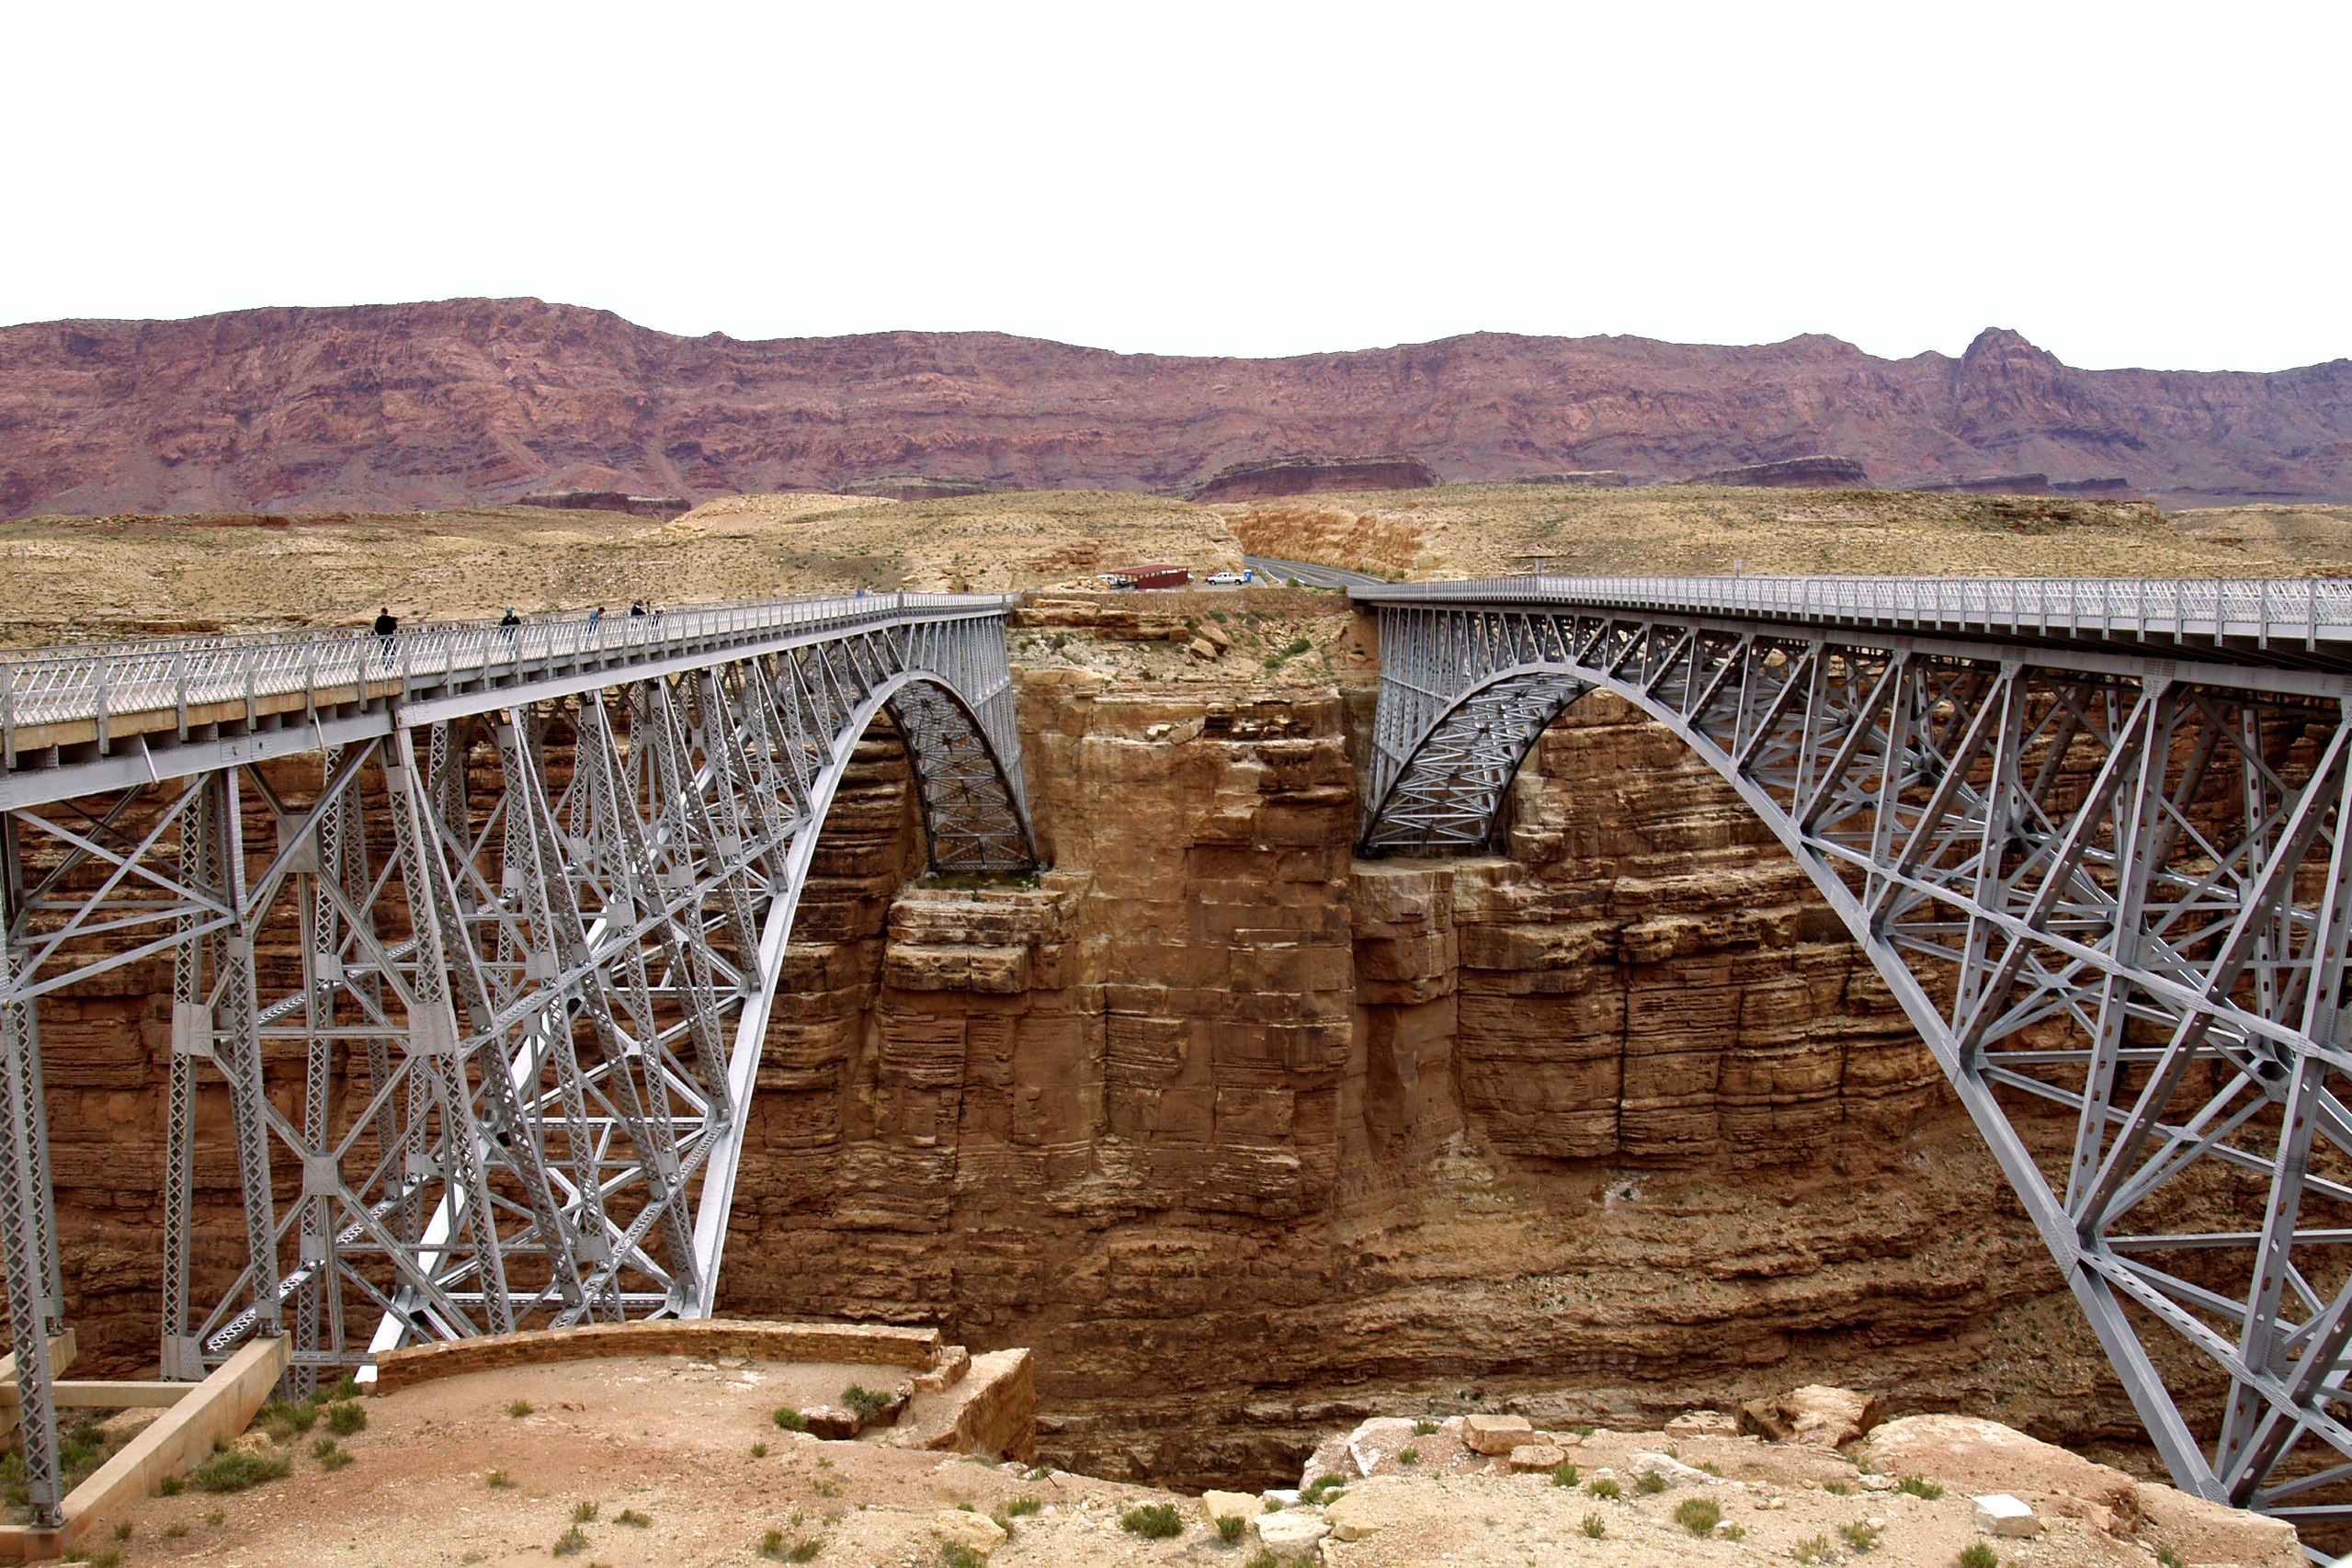
bridge, desert, arch, usa, arizona, engineering, viaduct, bridges, aqueduct, arch bridge, truss bridge, ancient history, marble canyon, nonbuilding structure